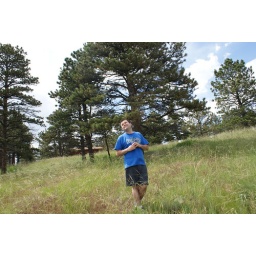
brad is standing and or playing in the grass (12)